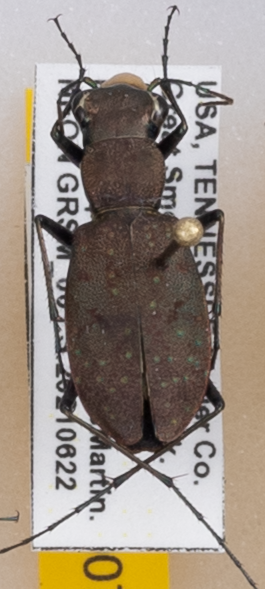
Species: Cylindera unipunctata
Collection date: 2021-06-22
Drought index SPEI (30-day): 0.39
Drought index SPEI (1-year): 0.792
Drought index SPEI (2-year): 2.09